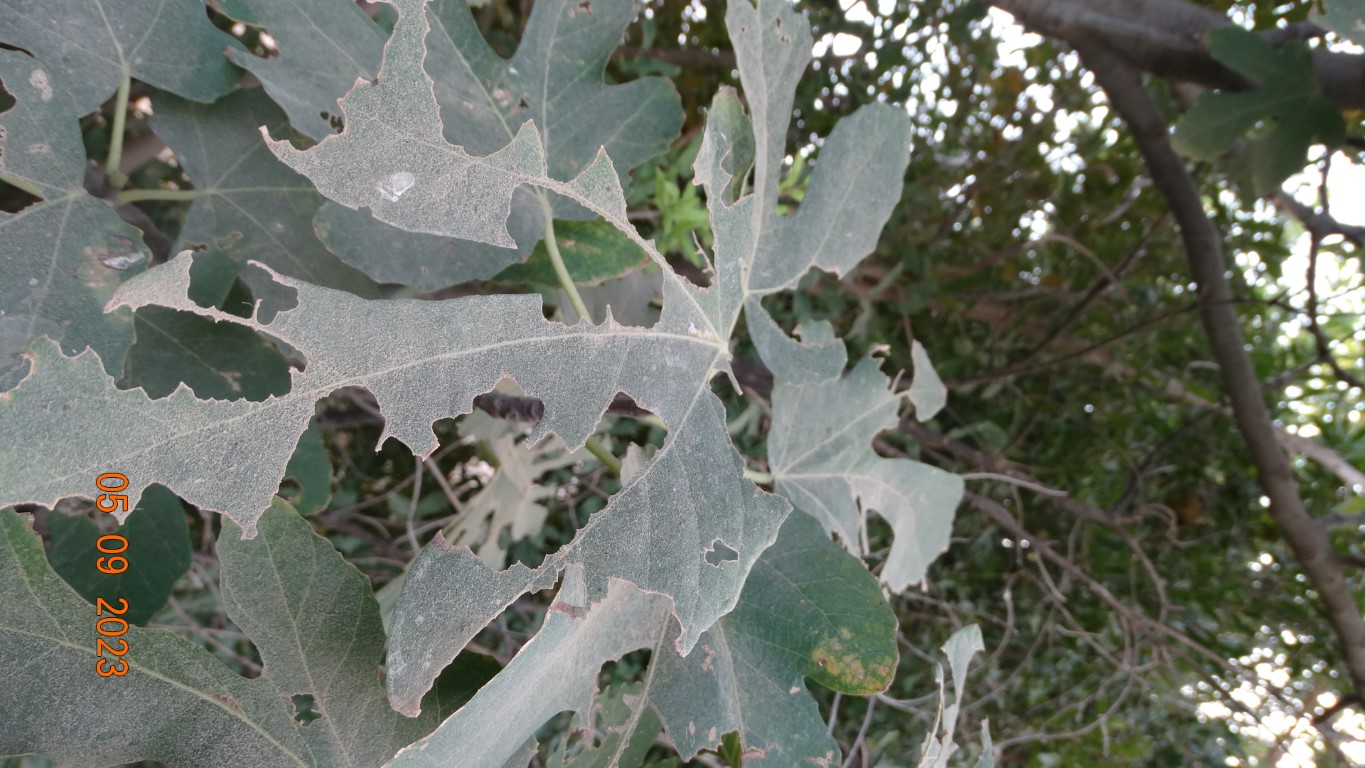
Label: infected